Answer in natural language. How many Doorways are visible in the scene? Choose between the following options: 5, 2, 4, 3 or 1
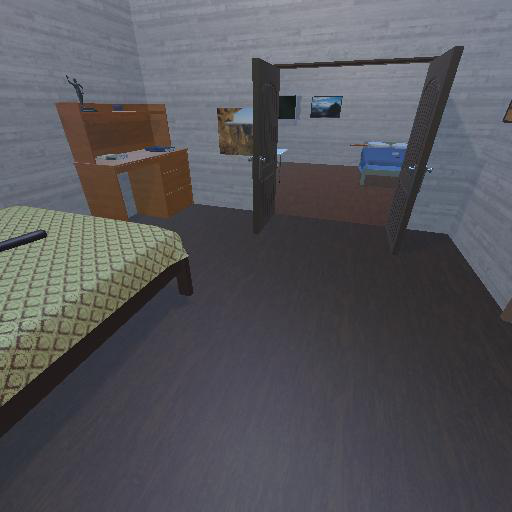
<answer>2</answer>